Bergsbók

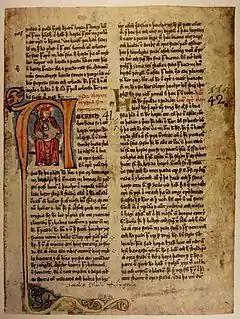
A sheet of "Bergsbók" manuscript and miniature. Royal Library of Stockholm, Sweden.

Bergsbók is an Icelandic manuscript from the early 15th century. It contains the kings' sagas "Óláfs saga Tryggvasonar en mesta", a long version of "Óláfs saga helga" and several short texts and poems, mostly associated with the two kings. The redaction of "Óláfs saga Tryggvasonar en mesta" is of the early class. It is interpolated with several shorter texts, such as "Hallfreðar saga", "Rauðúlfs þáttr" and "Færeyinga saga".